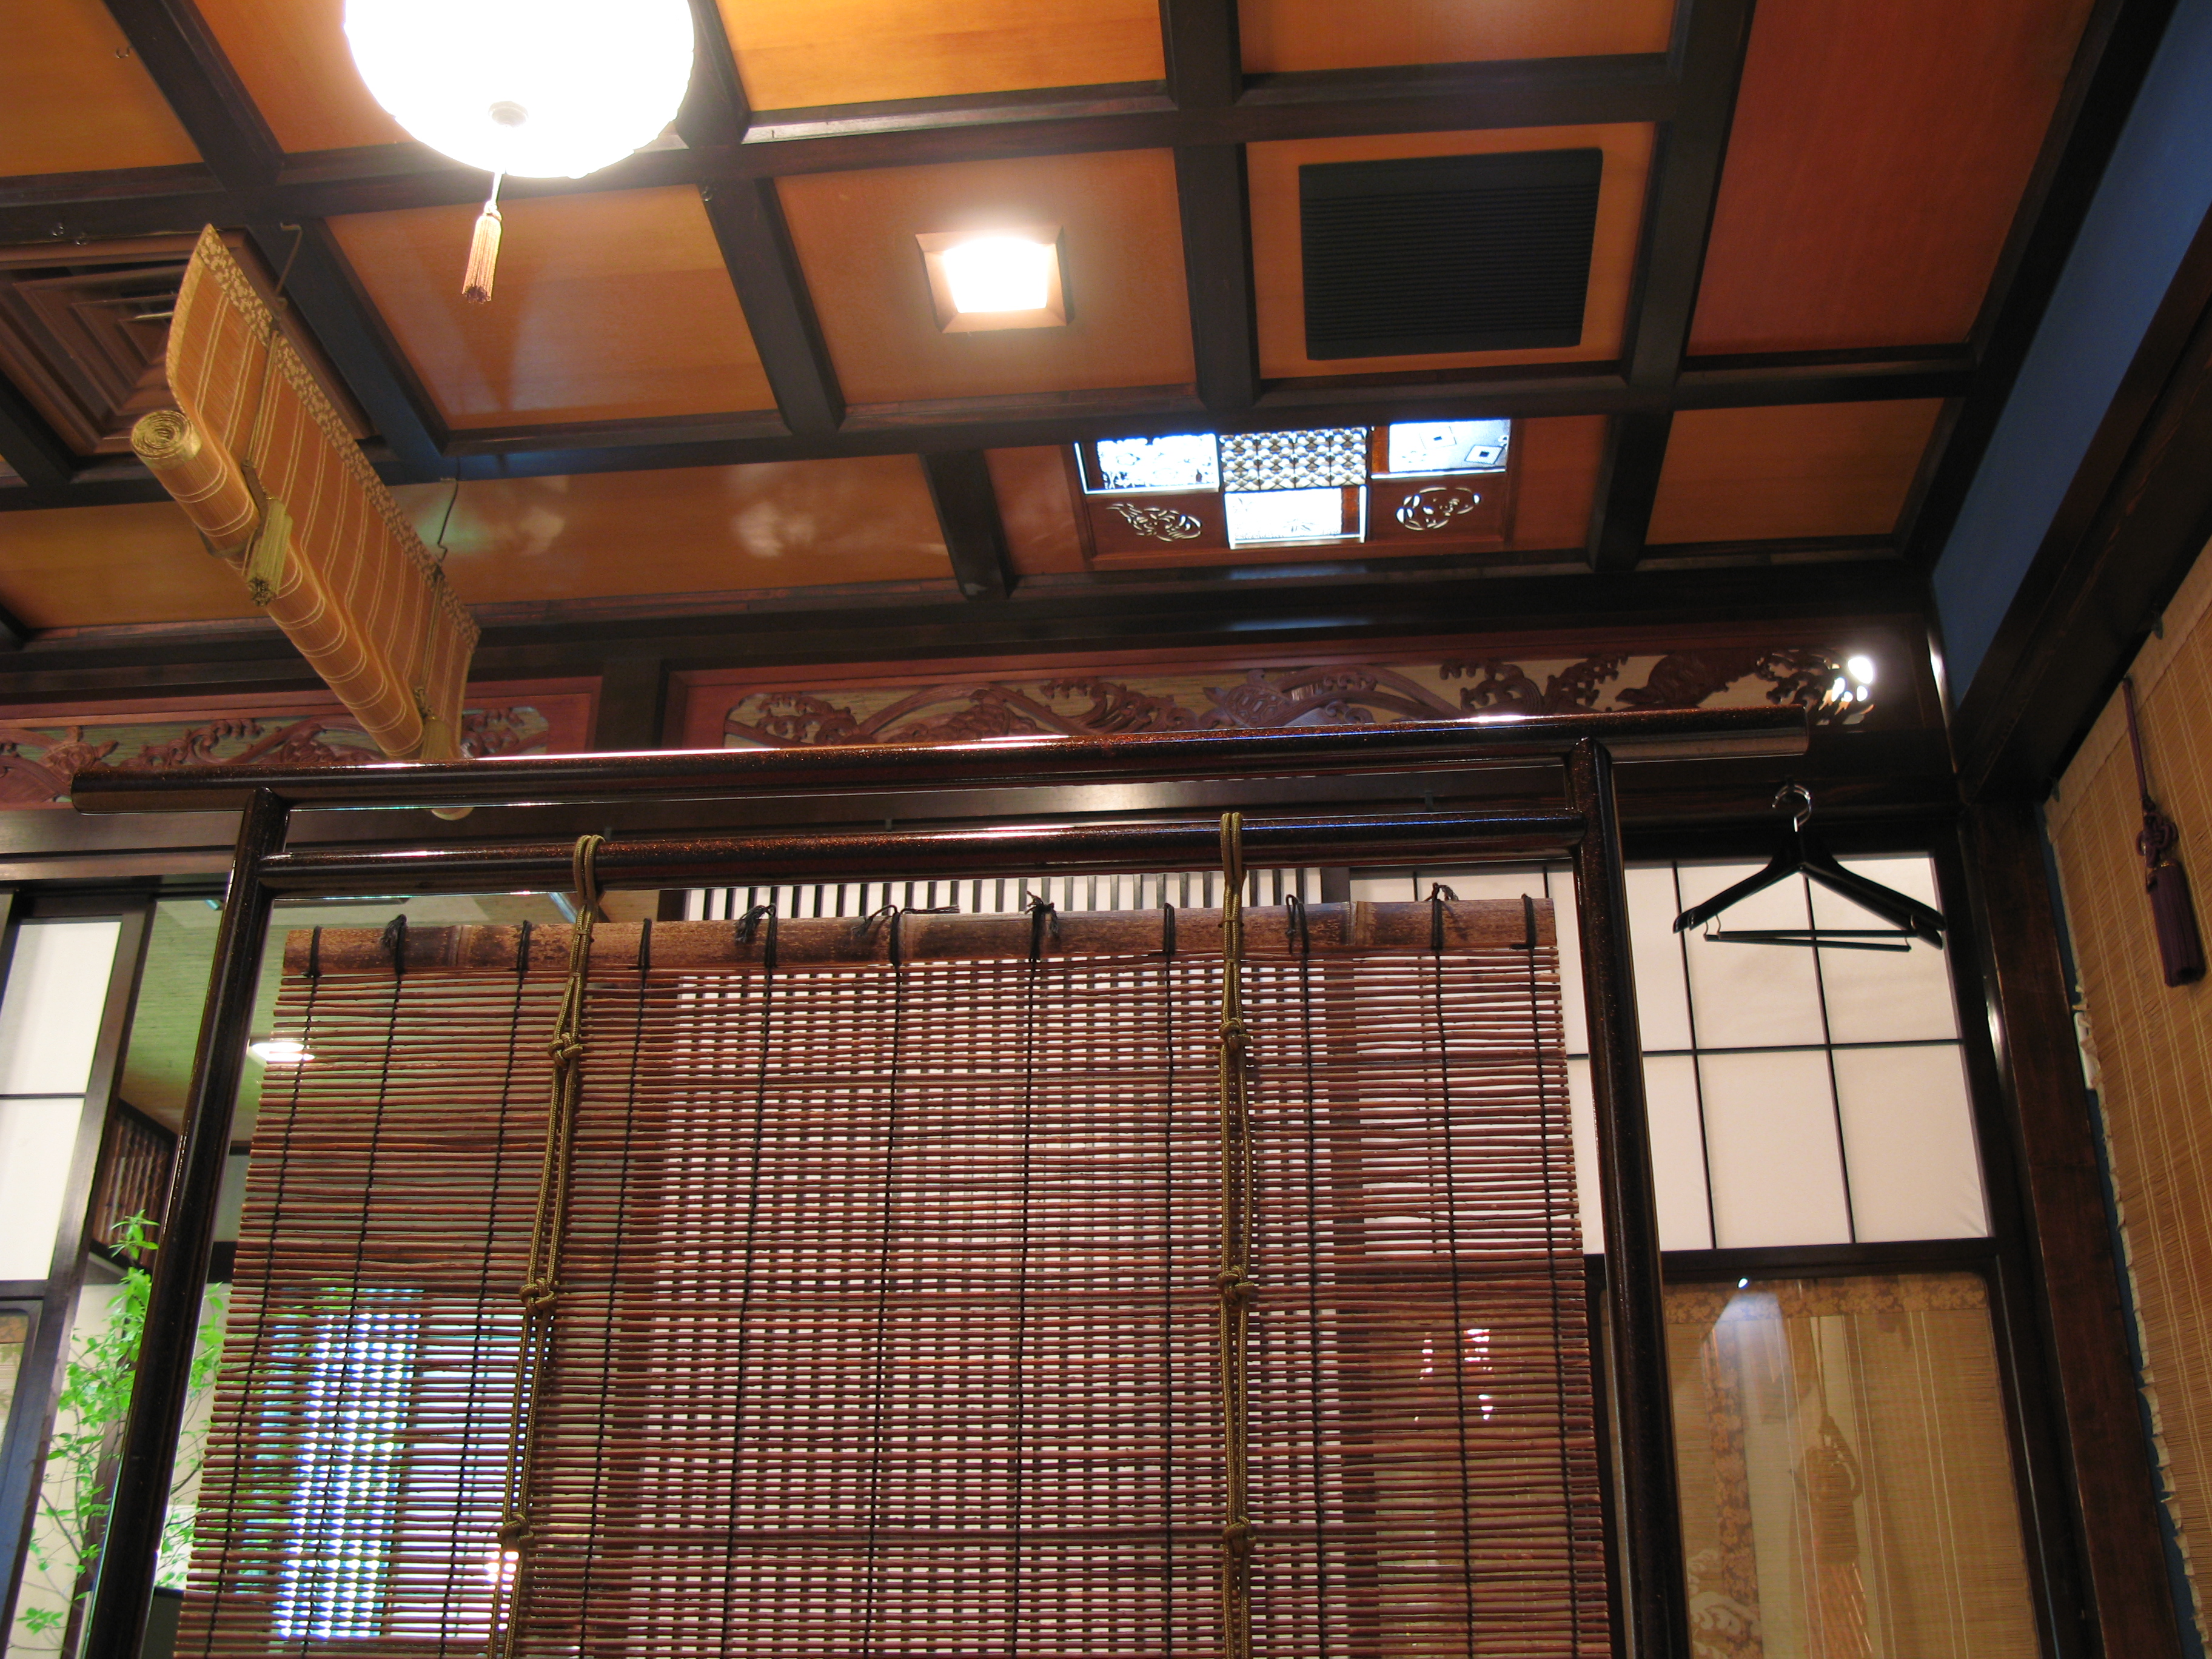
architecture, wood, interior, window, roof, old, ceiling, high, ancient, facade, residence, lighting, interior design, japanese, style, hires, traditional, hi, res, g7, daylighting, window covering